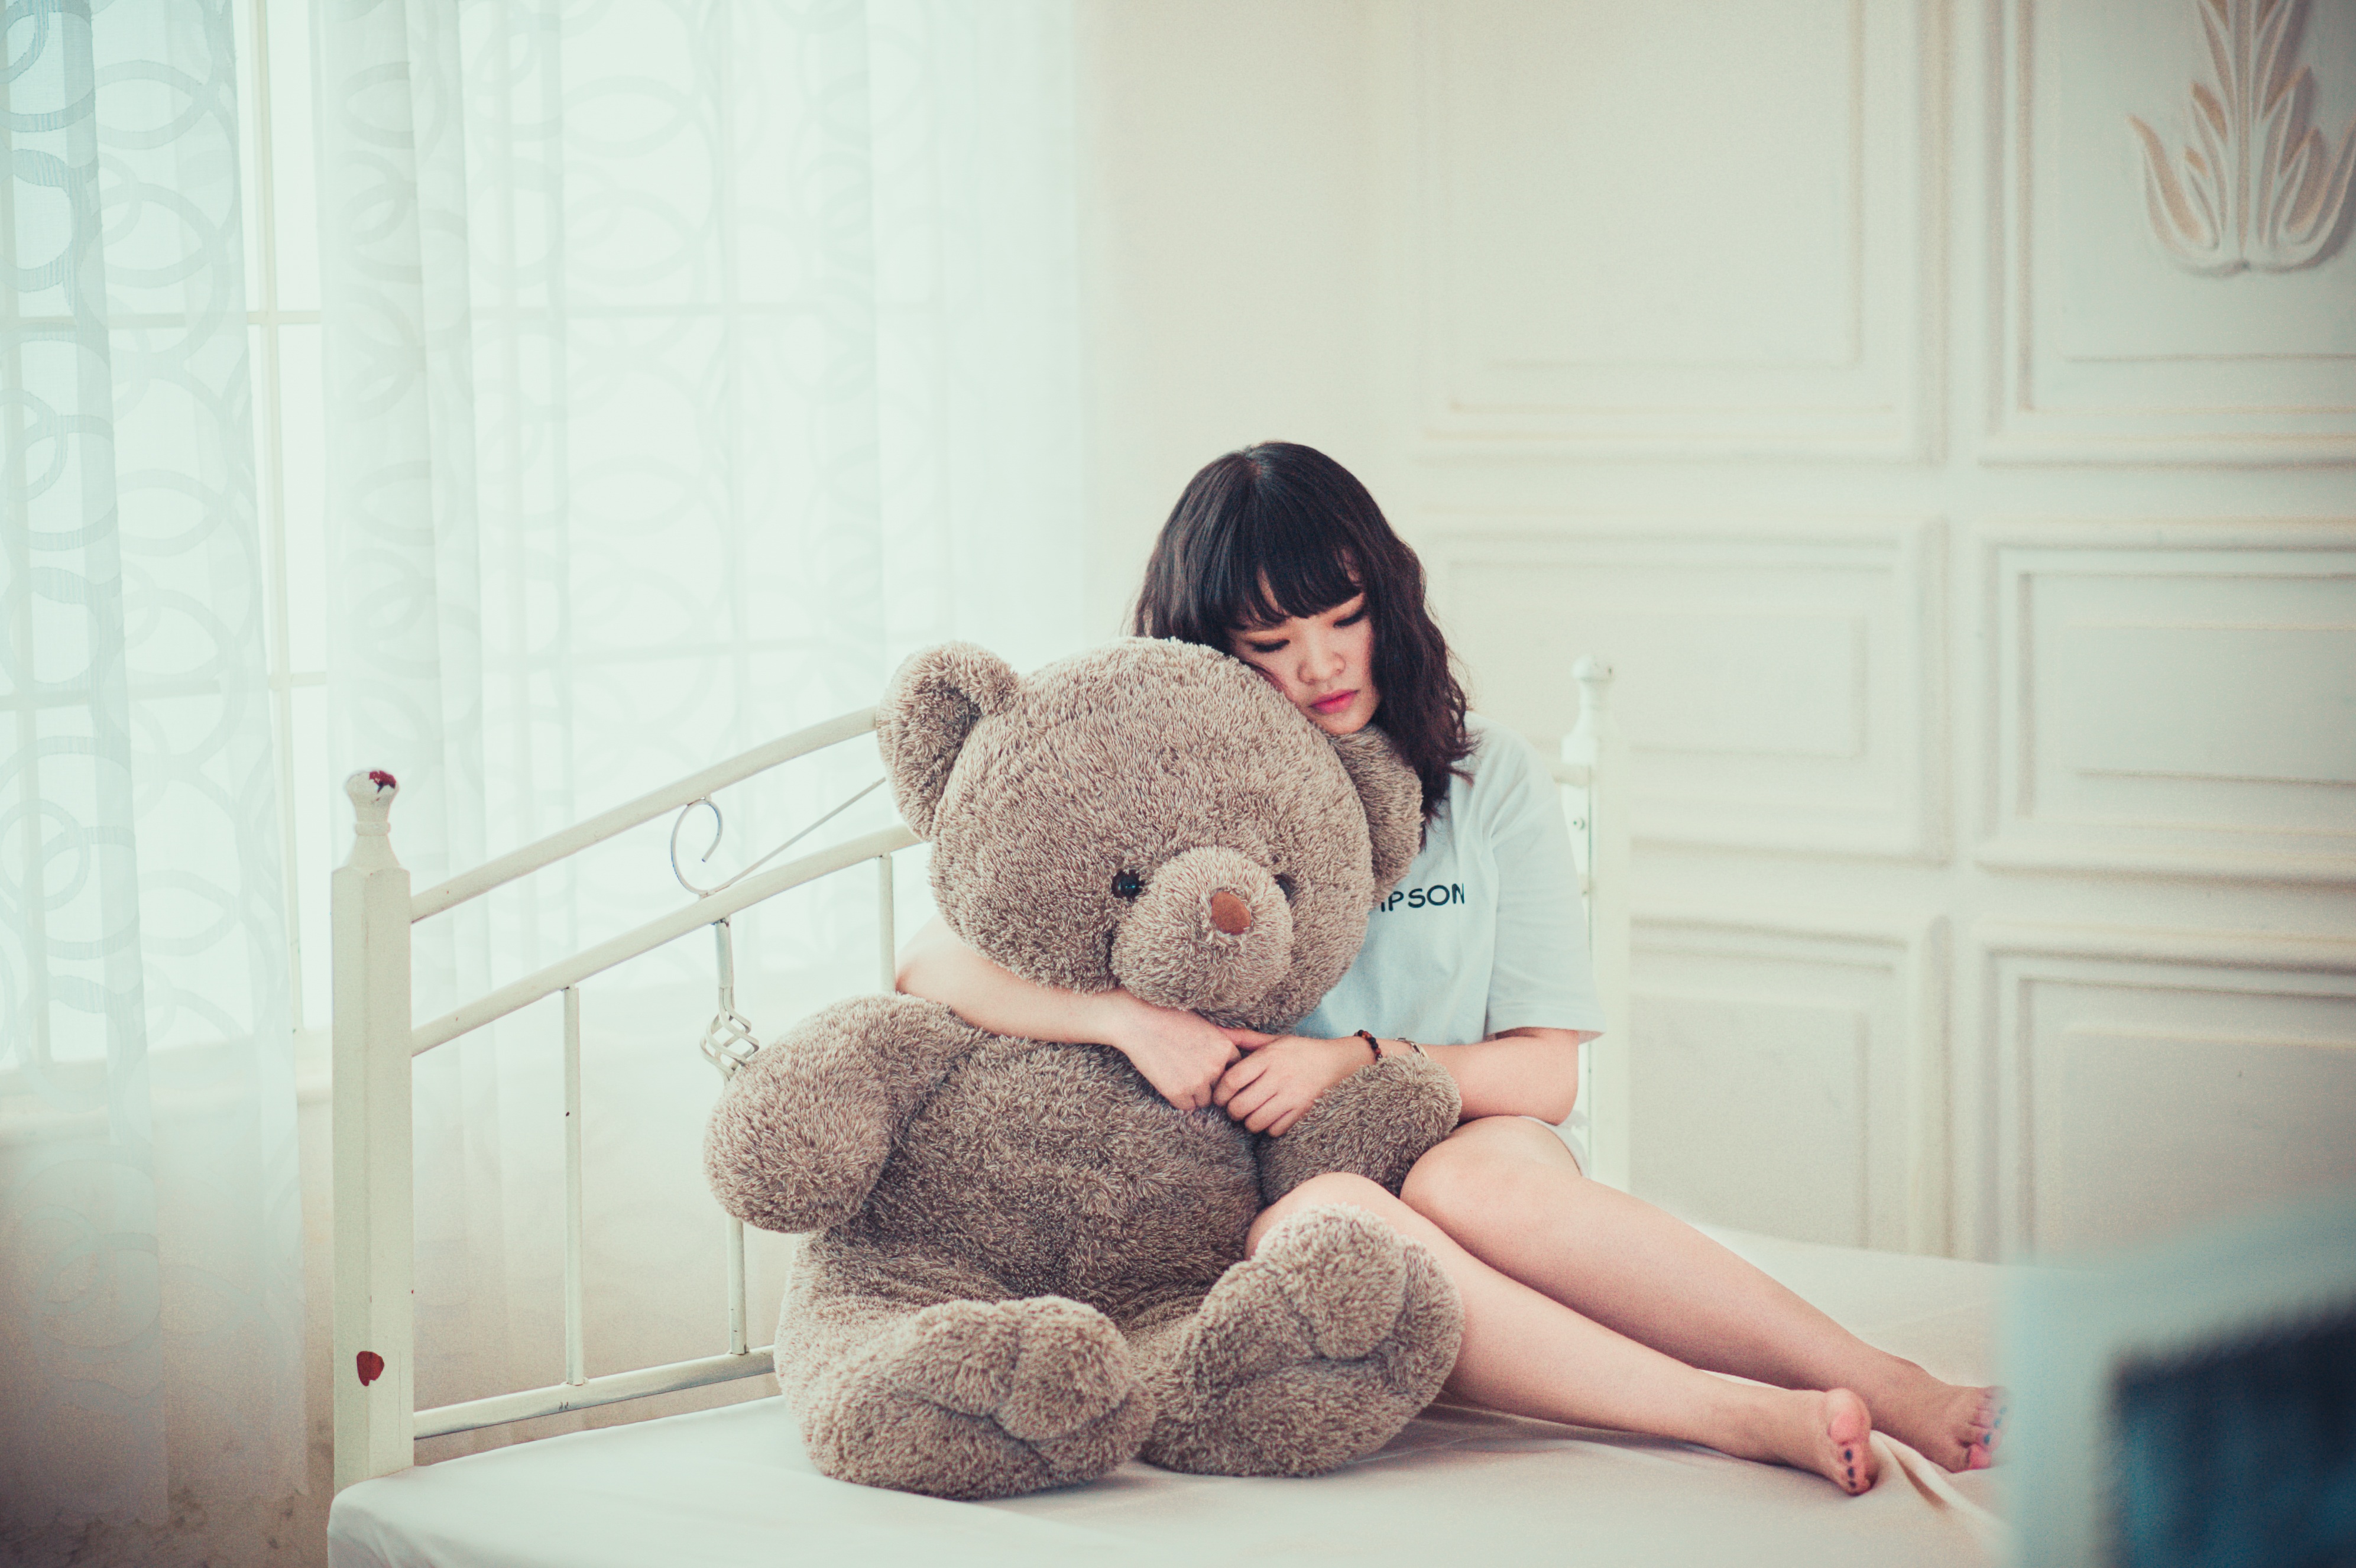
person, girl, woman, sunlight, morning, cute, summer, female, fur, portrait, model, child, fashion, room, lady, lifestyle, toy, bedroom, facial expression, teenager, teddy bear, textile, sad, relaxation, infant, photograph, skin, pose, beautiful, day, style, adult, interaction